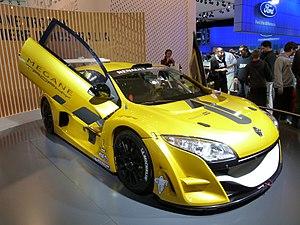
Porte en élytre est un type d'ouverture de portière de véhicule.
La Renault Alpine A110-50 est un concept car de compétition du constructeur automobile français Renault, présenté au Grand Prix de Monaco 2012 pour fêter les 50 ans de l'Alpine A110, du constructeur Alpine.